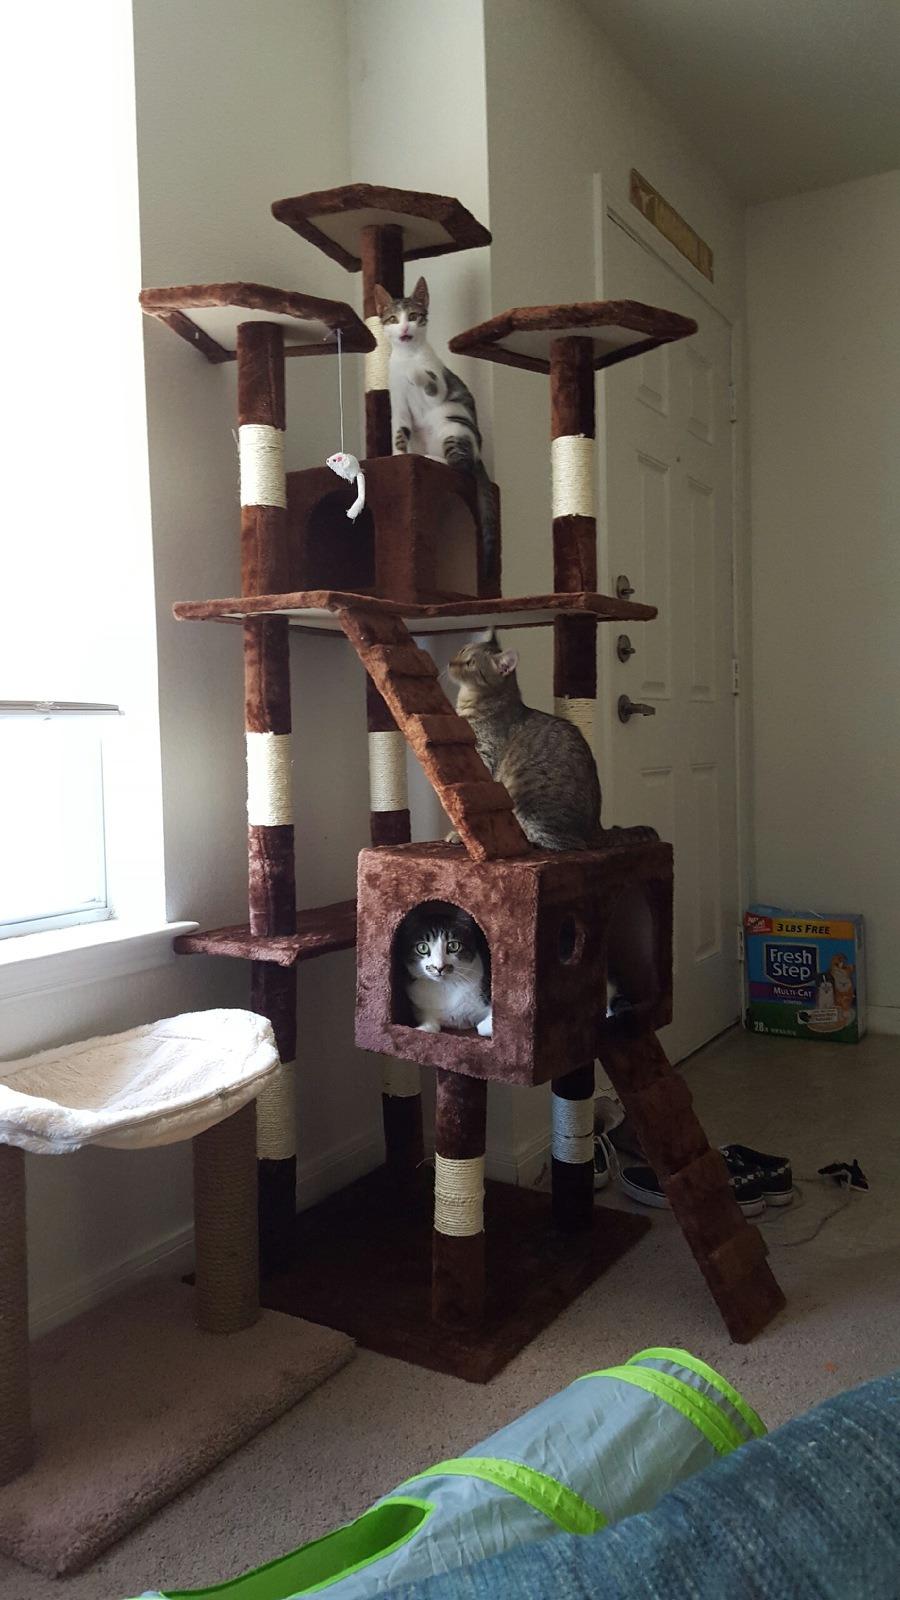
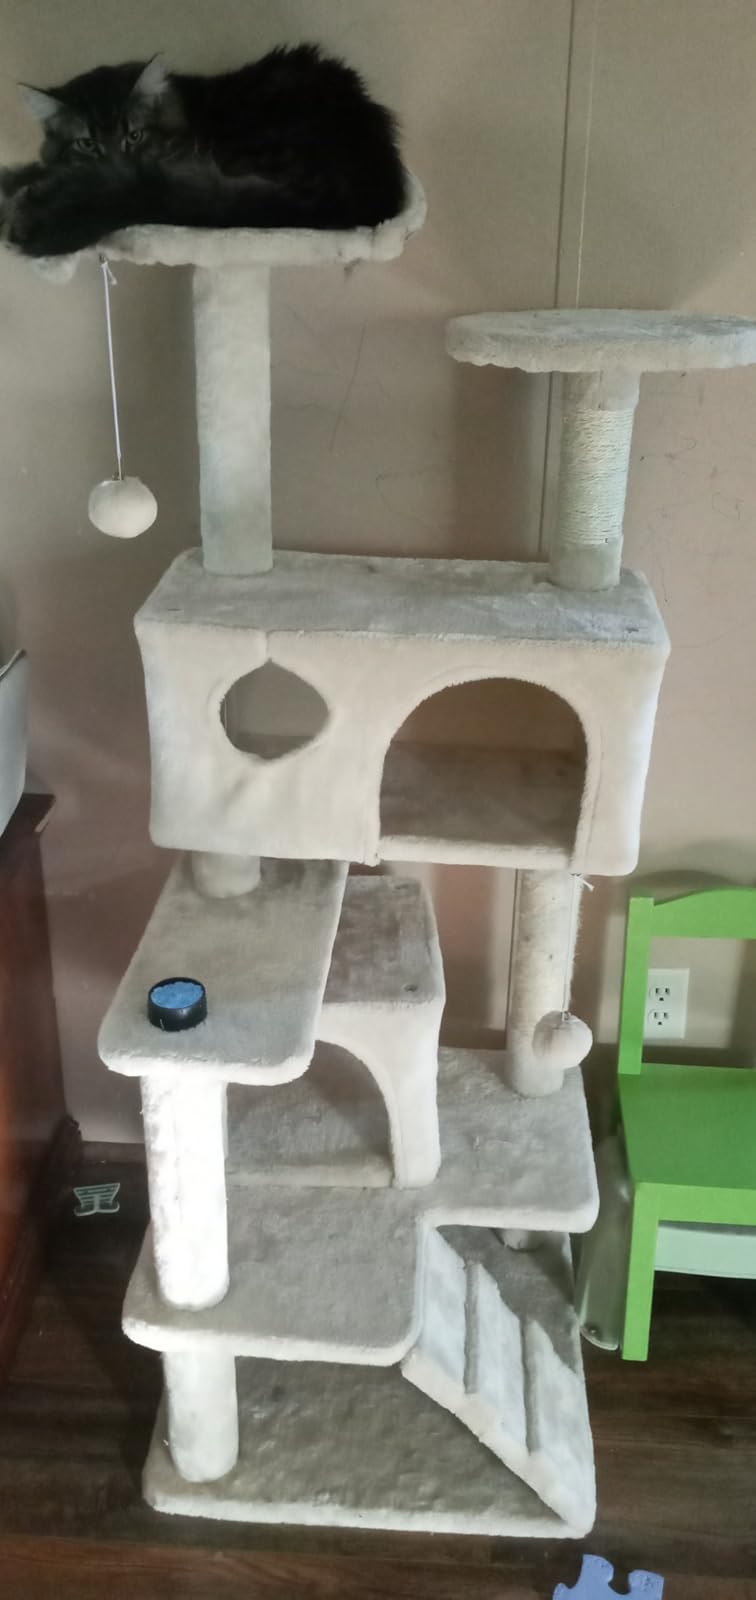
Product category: items_cat tree
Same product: no